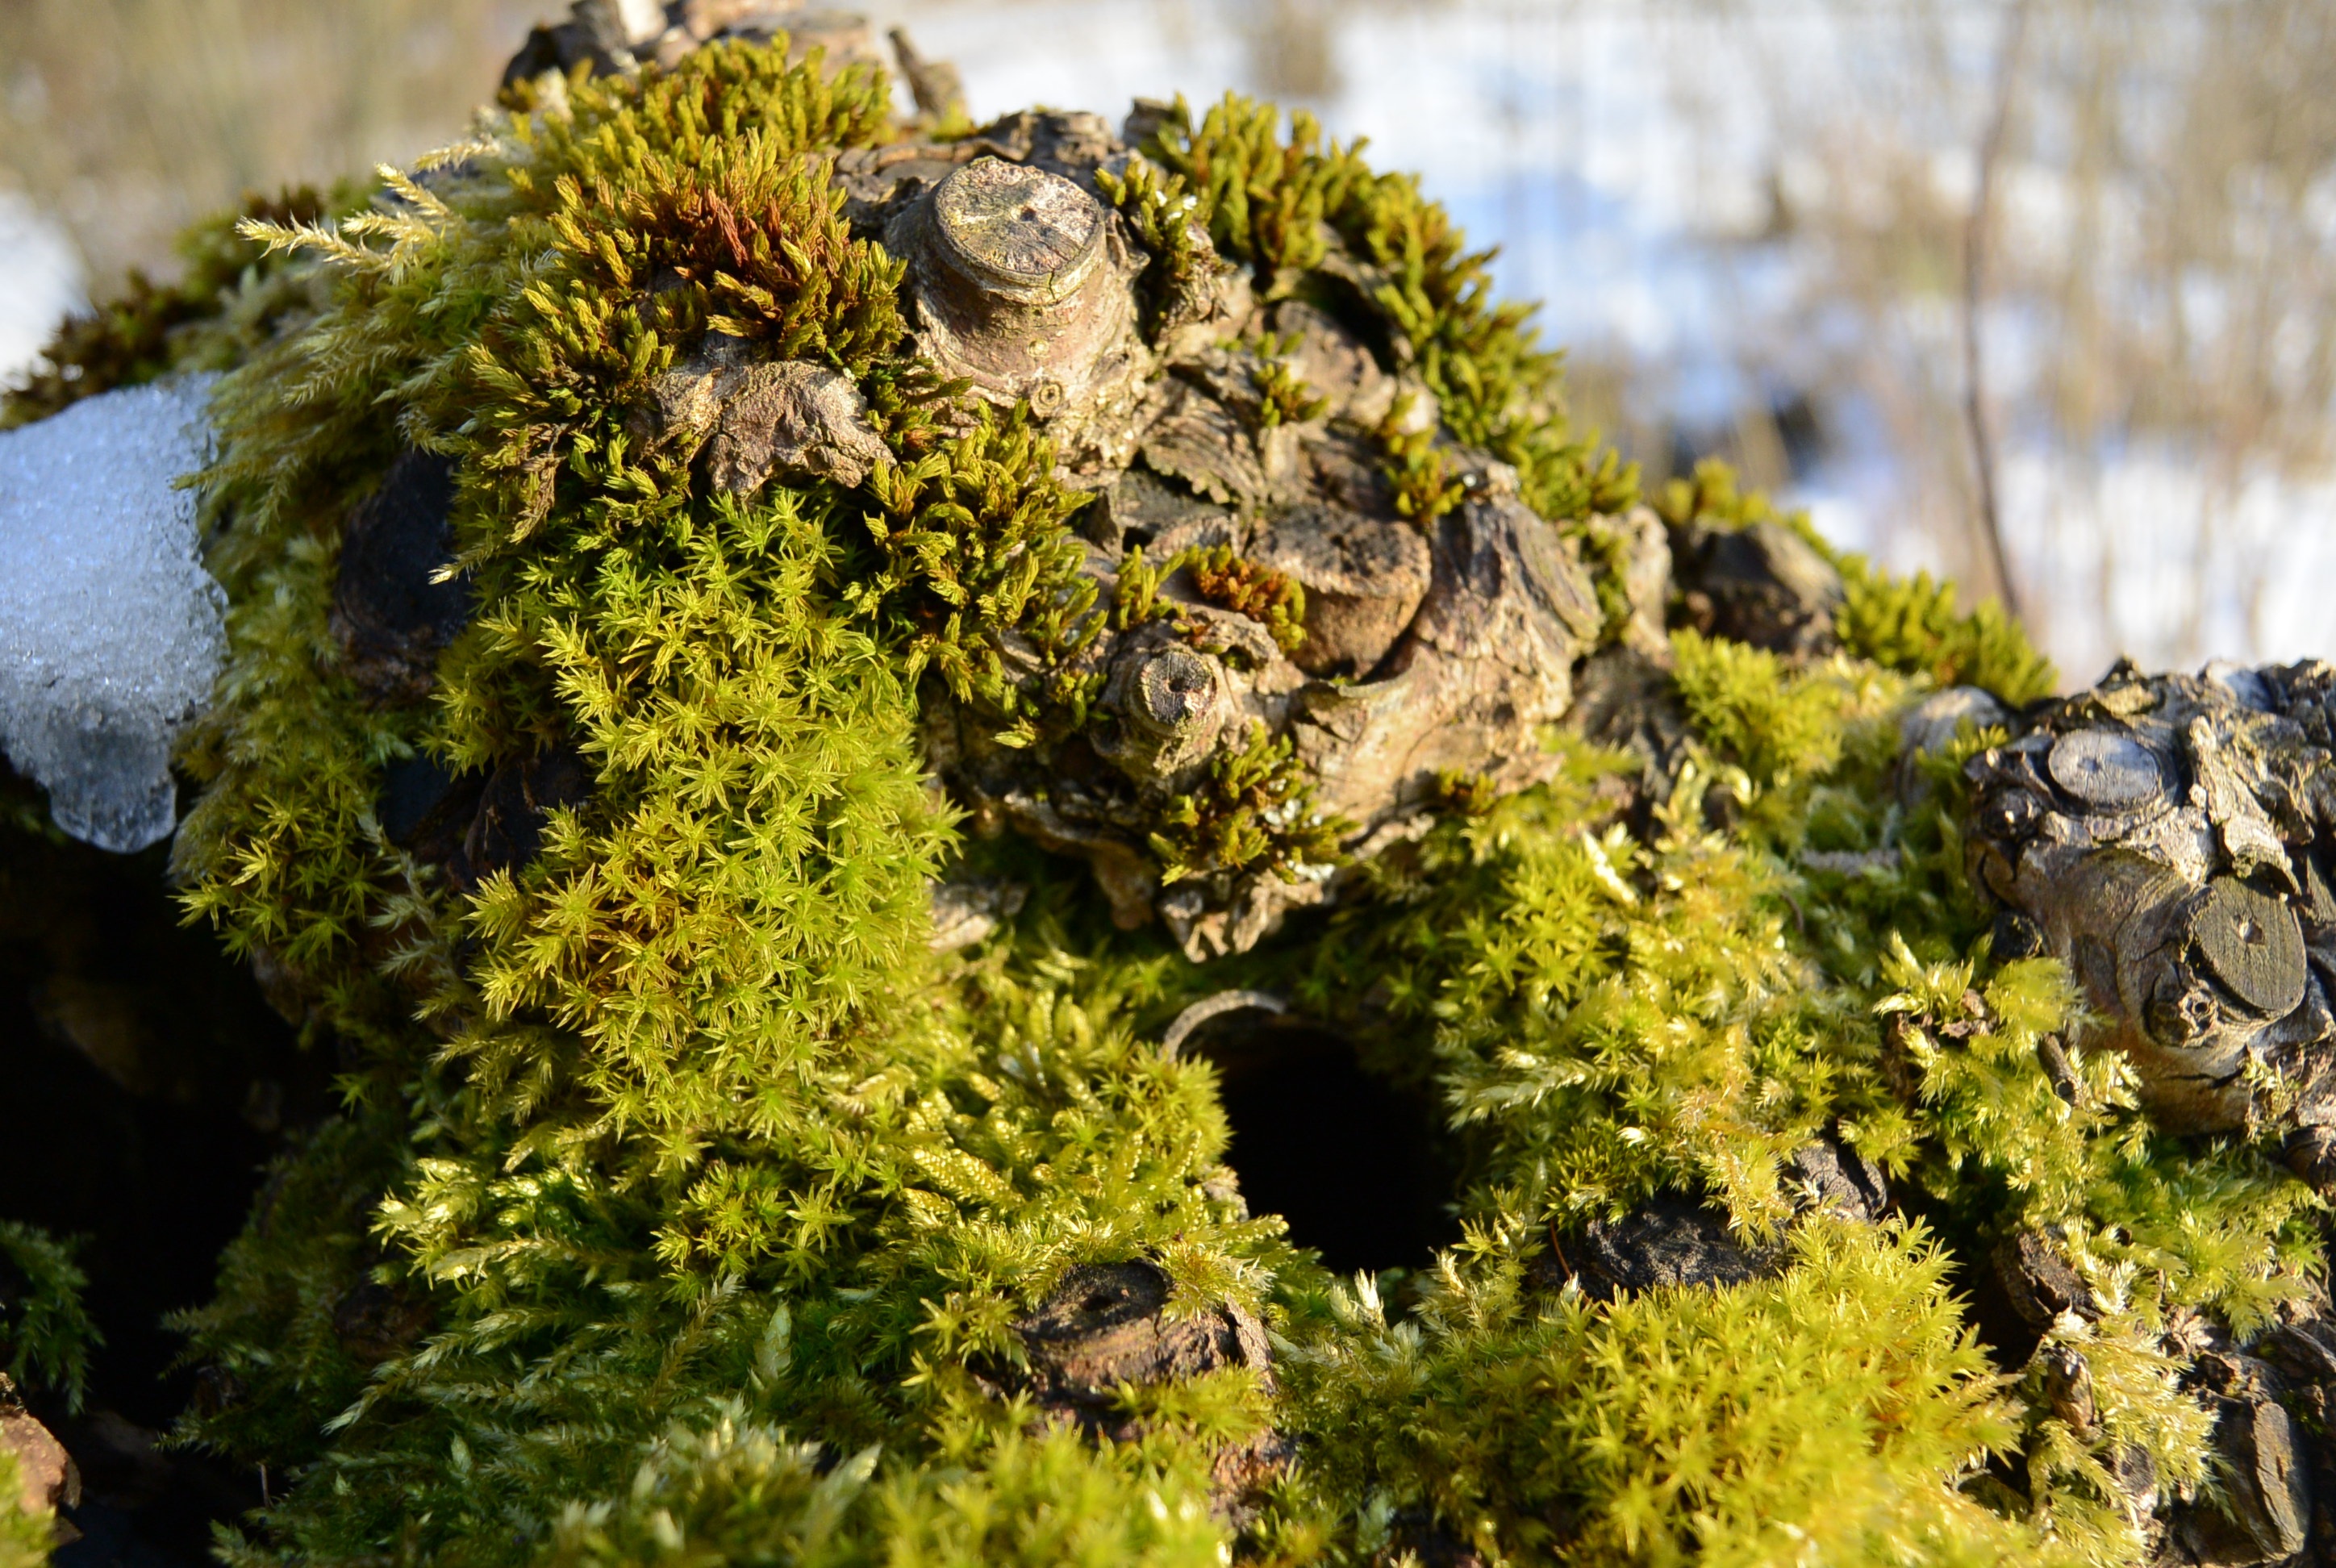
tree, nature, plant, flower, moss, wildlife, green, botany, garden, close, flora, fauna, root, tree stump, macro photography, land plant